History of Charlottetown

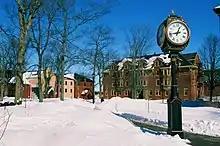
The "quads" of the University of Prince Edward Island. The university was established in 1969 through the merger of smaller post-secondary institutions.

In 1959, the suburban village of Spring Park was amalgamated into the city, extending the city's northern boundary from Kirkwood Drive to Hermitage Creek and included the campus of St. Dunstan's University.